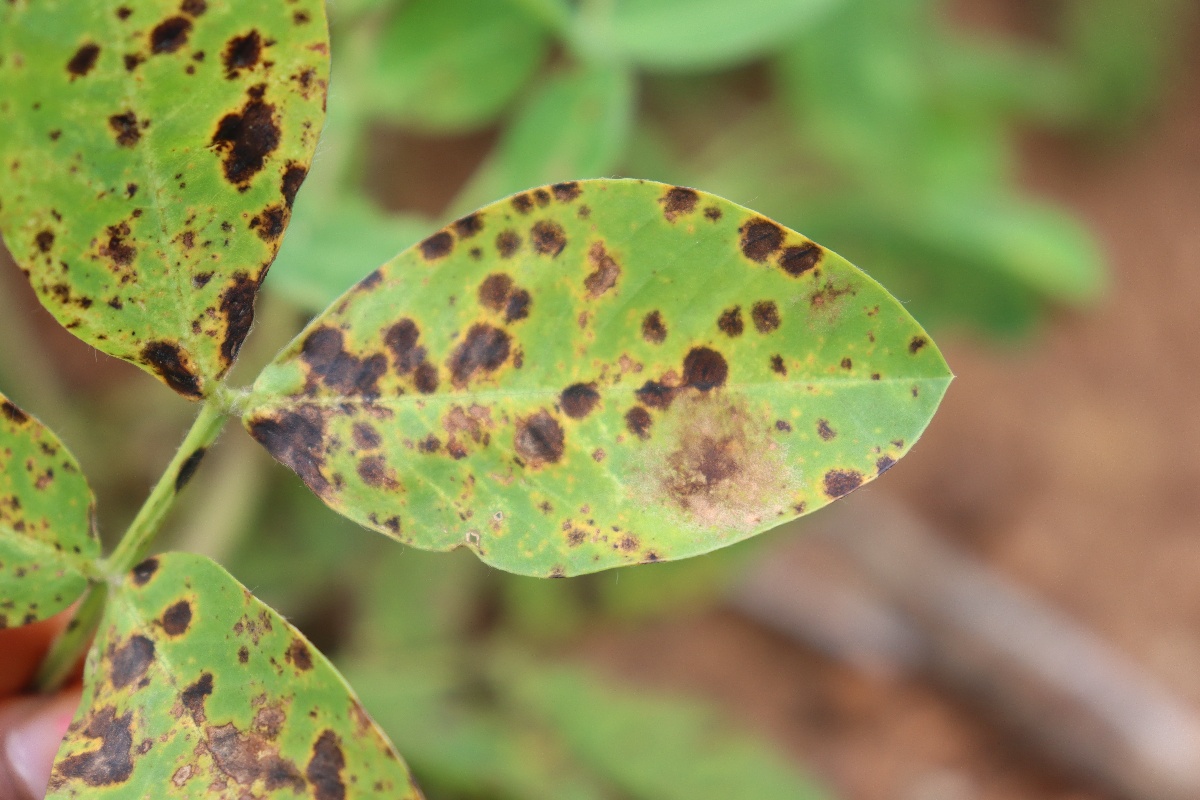
Label: late leaf spot